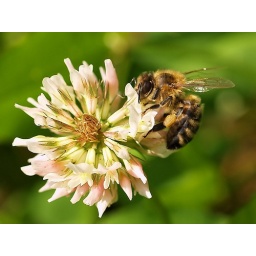
This plant Trifolium repens belongs to the familiy of the Fabaceae. Note the yellow pollen collected by the bee.